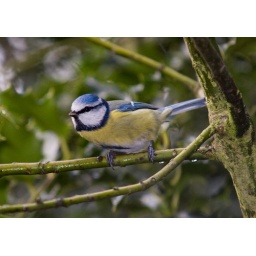
A blue tit in a tree